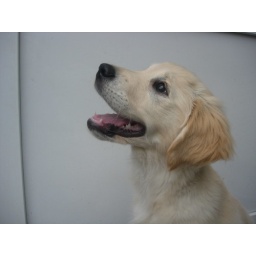
Alix is a female golden retriever and a service dog in training. Picture taken by her foster family.